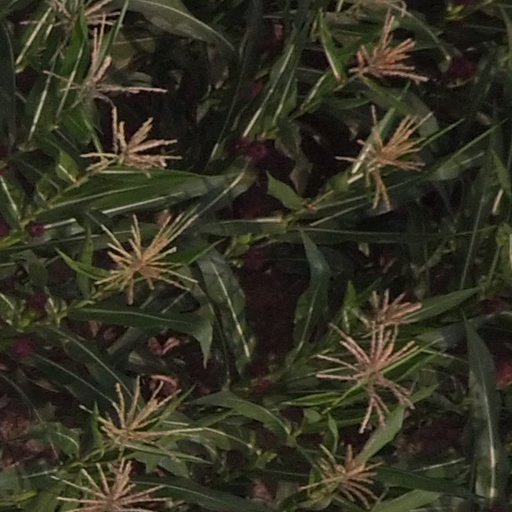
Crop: maize; corn